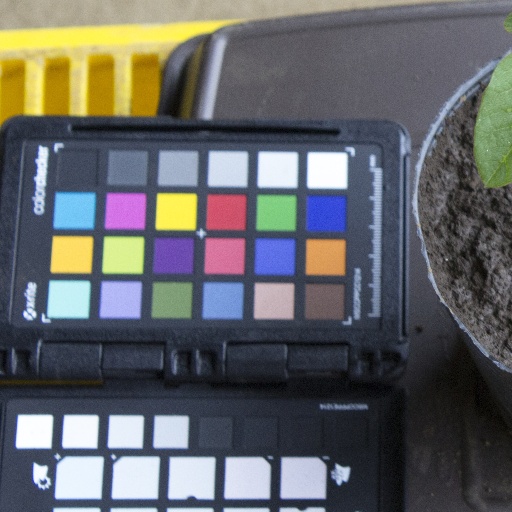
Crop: soybean